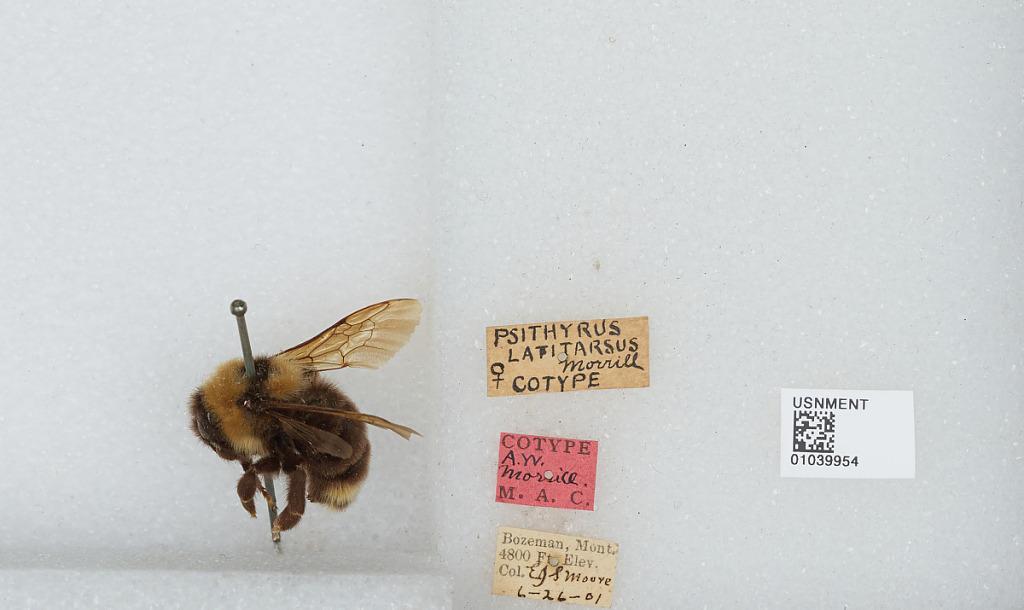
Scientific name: Bombus (Psithyrus) suckleyi Greene
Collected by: E. Moore
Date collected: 1901-6-26
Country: United States
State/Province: Montana
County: Gallatin
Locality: Bozeman
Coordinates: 45.6778, -111.047